Indian MRCA competition

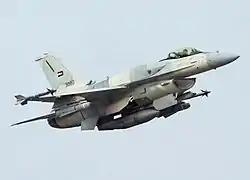
F-16 Block 60

India initially sent the RFI for a F-16C/D Block 52+ configuration aircraft. On 17 January 2008, Lockheed Martin offered a customized version of the F-16, the F-16IN "Super Viper" for the Indian MMRCA contract. The F-16IN, which is similar to the F-16 Block 60, will be a 4.5 generation aircraft. It will be more advanced than the F-16 Block 52s that the Pakistan Air Force has acquired.